Timeline of Spirit

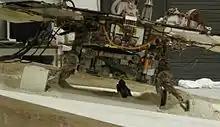
Engineers attempt to replicate conditions in the laboratory of "Spirit"'s entrapment on a rock and in fluffy material churned by the rover's left-front wheel.

On May 1, 2009 (sol ), the rover became stuck in soft sand, the machine resting upon a cache of iron(III) sulfate (jarosite) hidden under a veneer of normal-looking soil. Iron sulfate has very little cohesion, making it difficult for the rover's wheels to gain traction.